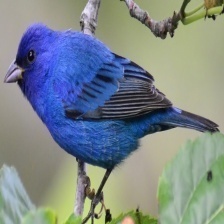
Species: INDIGO BUNTING
Scientific name: PASSERINA CYANEA
ImageNet parent category: indigo_bunting